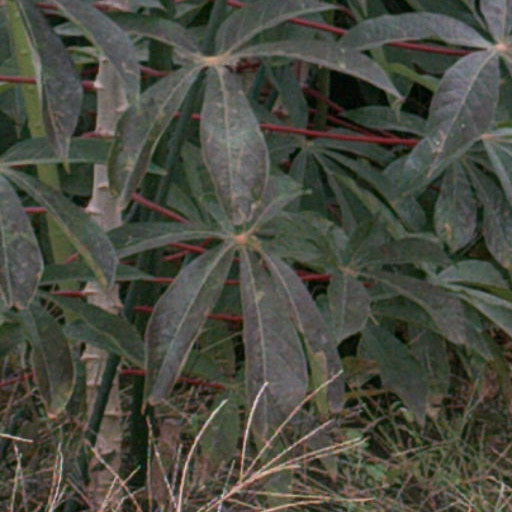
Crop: cassava